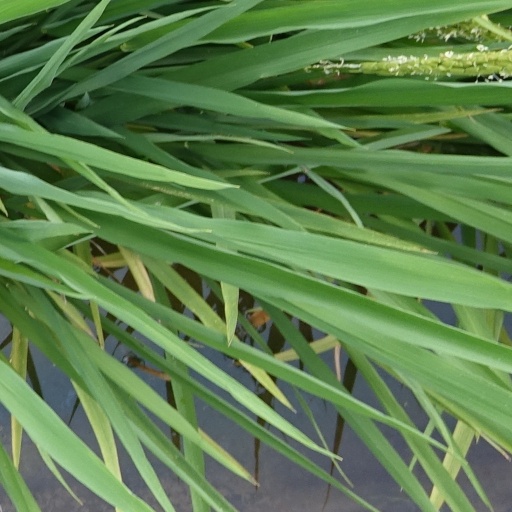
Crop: rice